Constable Studer

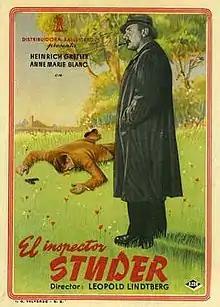

Constable Studer is a 1939 Swiss crime film directed by Leopold Lindtberg and starring Heinrich Gretler, Adolf Manz and Anne-Marie Blanc. The film is based on a novel by Friedrich Glauser. It was followed by a sequel "Madness Rules" in 1947 with Gretler reprising his role.